Sebastian Gemkow

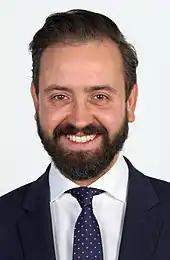
Sebastian Gemkow (2016)

Sebastian Gemkow (born 27 July 1978) is a German lawyer and politician of the Christian Democratic Union (CDU) who has been serving as State Minister of Science (since 2019) and as State Minister of Justice (2014–2019) in the governments of successive Minister-Presidents Stanislaw Tillich (2014–2018) and Michael Kretschmer (since 2017). Since 2009, he has been a member of the Landtag of the Free State of Saxony, the state's parliament.